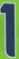
Number: 1